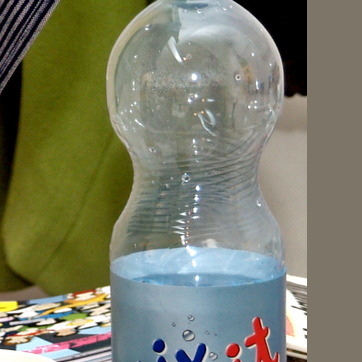
Material: plastic